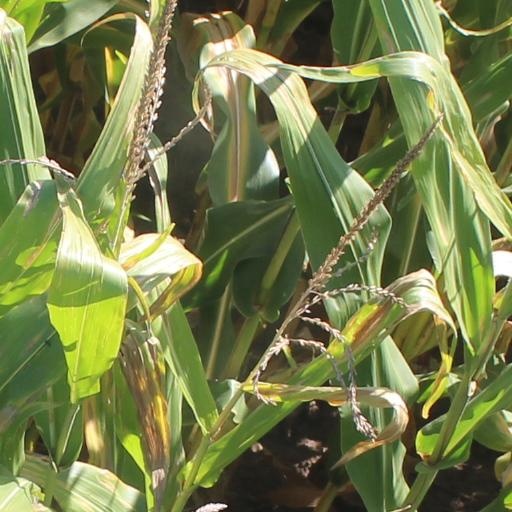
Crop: maize; corn